X Window System

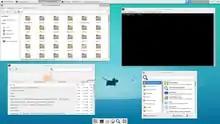
Xfce graphical user interface

X primarily defines protocol and graphics primitivesit deliberately contains no specification for application user-interface design, such as button, menu, or window title-bar styles. Instead, application softwaresuch as window managers, GUI widget toolkits and desktop environments, or application-specific graphical user interfacesdefine and provide such details. As a result, there is no "typical" X interface and several different desktop environments have become popular among users.